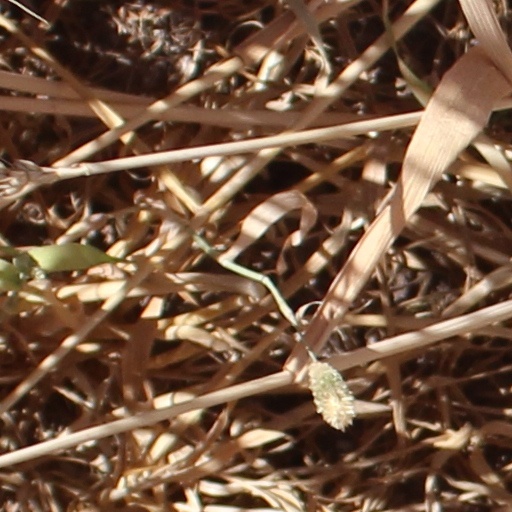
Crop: wheat